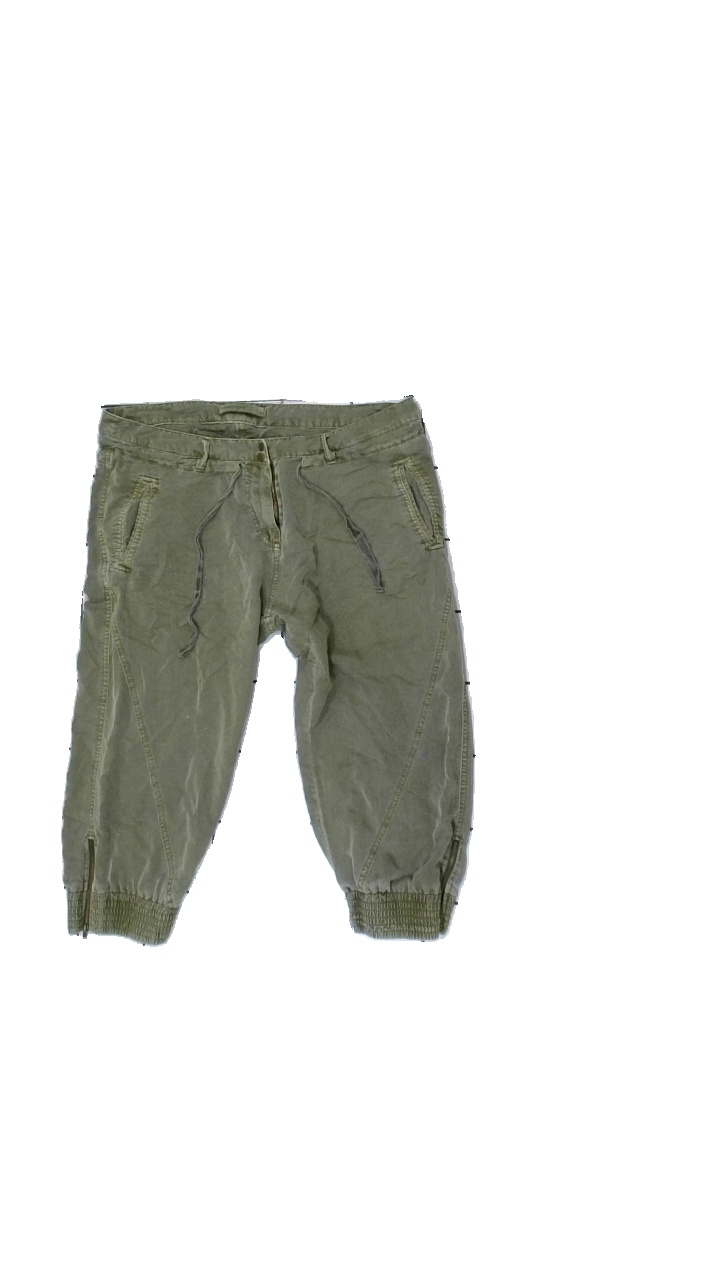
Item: Trousers (Ladies)
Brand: Soyaconcept
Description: washed out
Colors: Green
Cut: Regular
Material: Unknown
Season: Spring
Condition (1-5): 2
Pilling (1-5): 5
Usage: Export
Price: <50